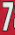
Number: 7